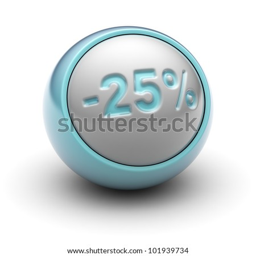
discount full collection of icons like that is in my portfolio